William J. Allen

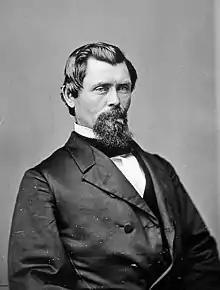

William Joshua Allen (June 9, 1829 – January 26, 1901), frequently known as W. J. Allen, was an American lawyer, jurist, and politician. He served as a United States representative from Illinois and a United States district judge of the United States District Court for the Southern District of Illinois.